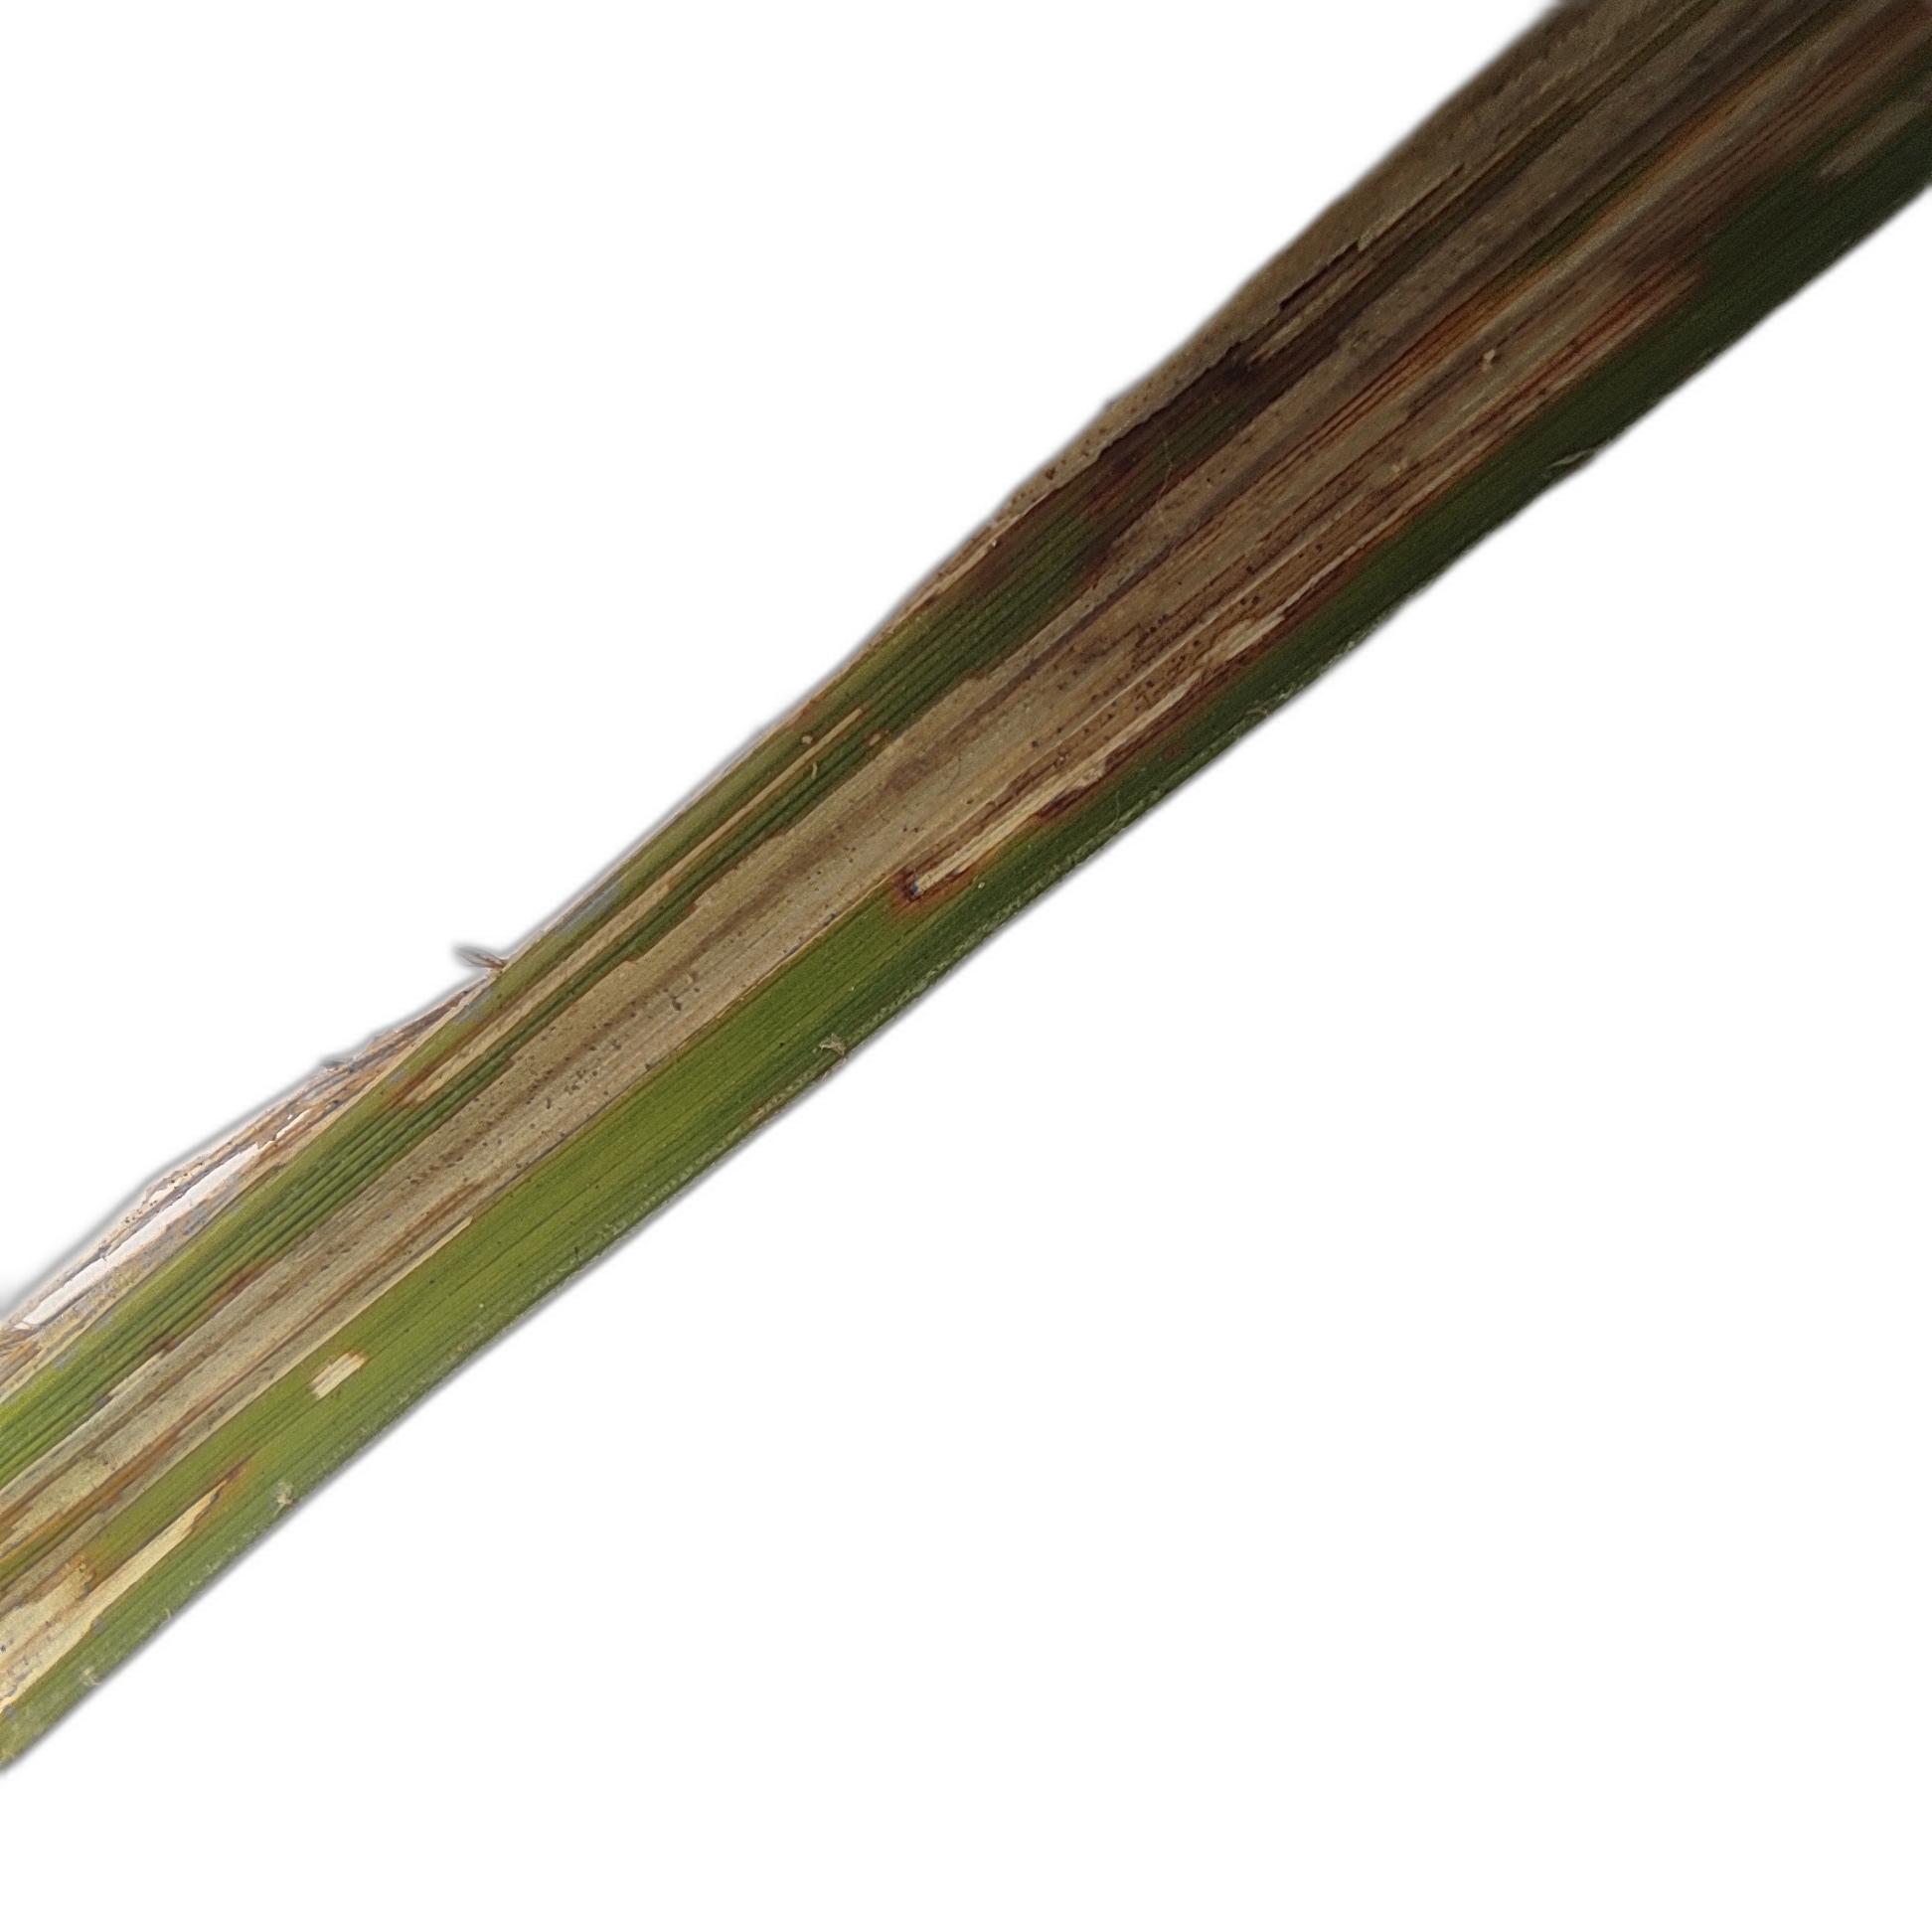
Label: Rice Leaffolder